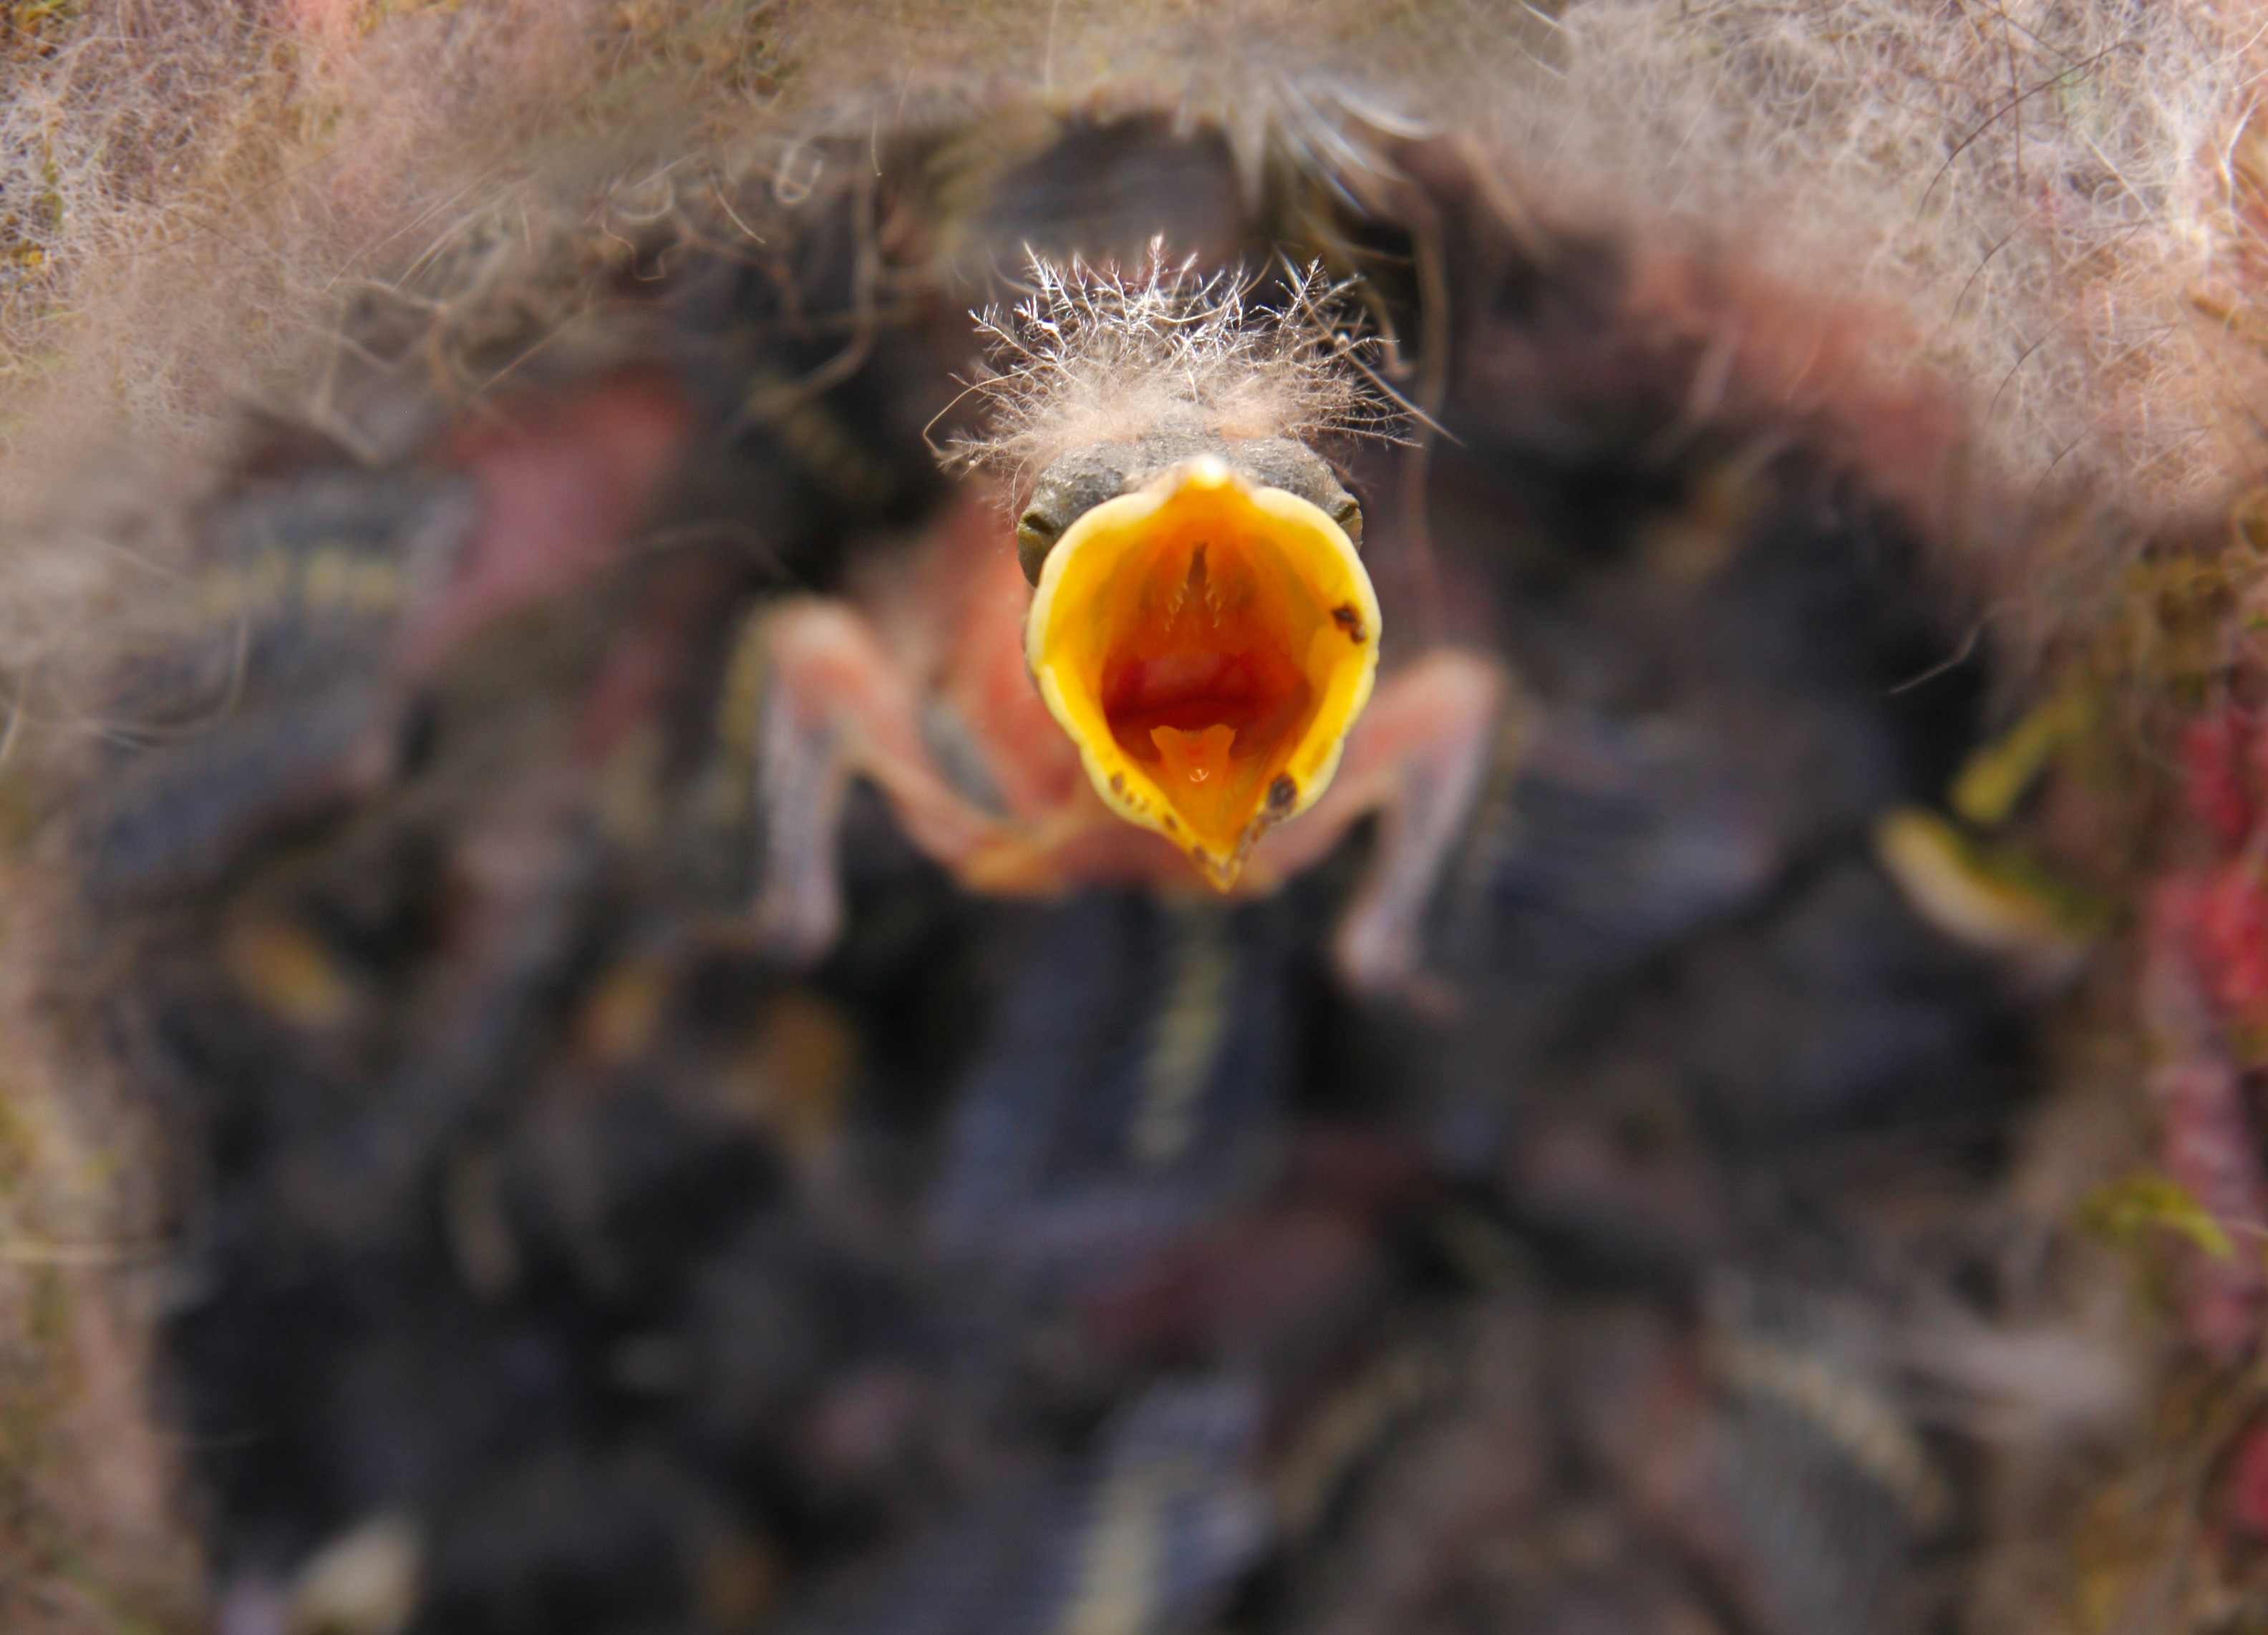
nature, bird, photography, leaf, flower, cute, fly, wildlife, feed, orange, young, insect, sitting, small, autumn, yellow, eat, flora, fauna, invertebrate, plumage, blind, close up, songbird, birds, feeding, eye, animals, bill, nest, chicks, babies, tit, hungry, macro photography, hunger, bird's nest, small bird, hatching, young birds, bird breeding, signal colour